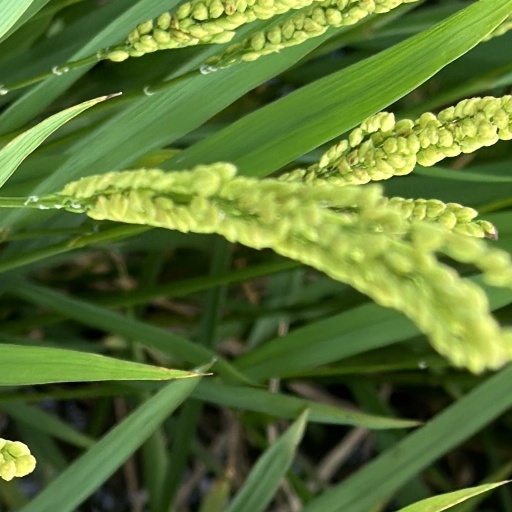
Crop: rice